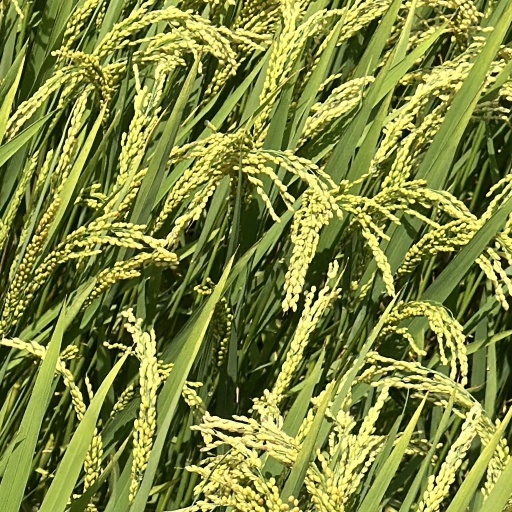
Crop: rice